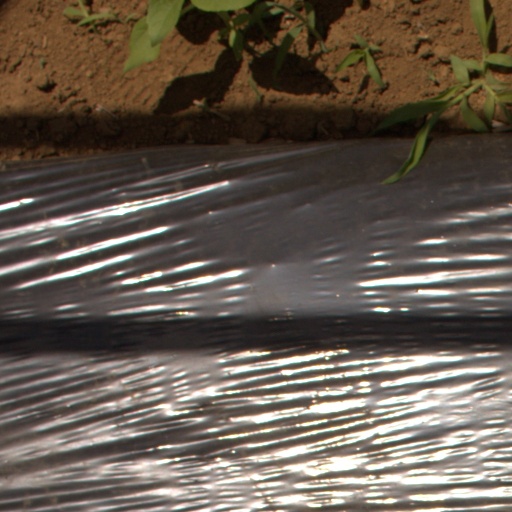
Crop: Jerusalem artichoke